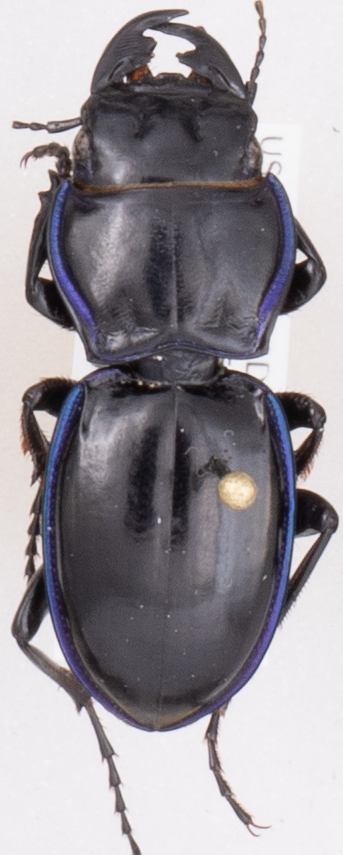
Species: Pasimachus elongatus
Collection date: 2018-05-24
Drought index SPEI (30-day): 0.988
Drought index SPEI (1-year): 0.086
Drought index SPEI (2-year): -0.17